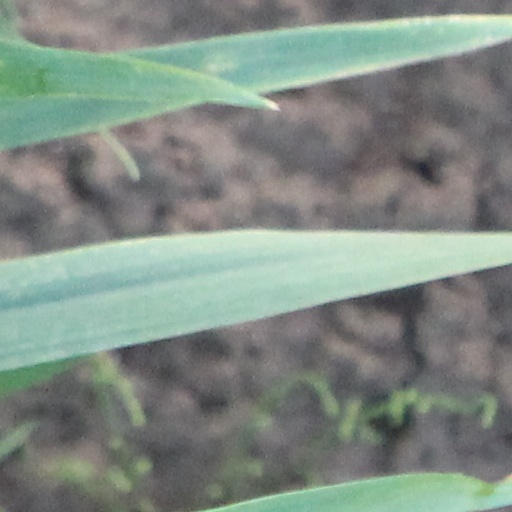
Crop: wheat